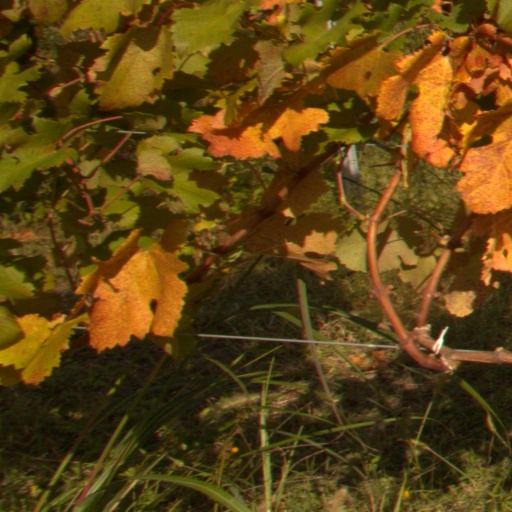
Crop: grape